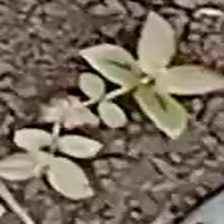
Weed species: Choti_dudhi_(Euphorbia_hirta)